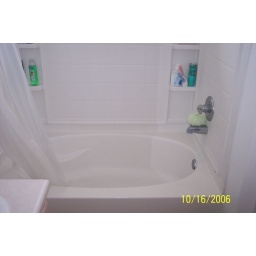
Garden tub in master bedroom suite.